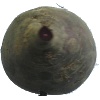
Label: Beetroot 1